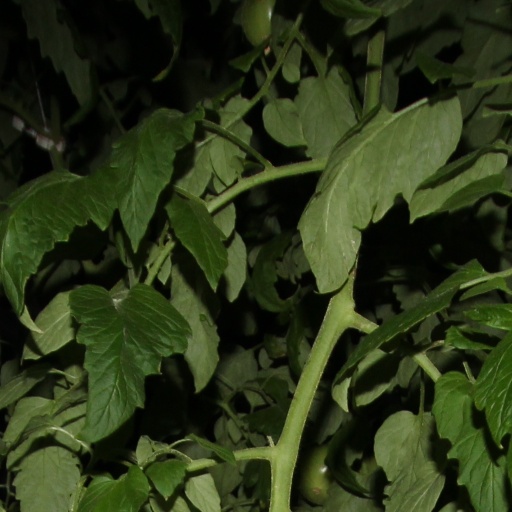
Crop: tomato